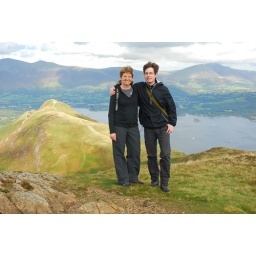
Mid-September hike in the Lake District. The hill to the left is Catbells and the lake is Derwent Water.